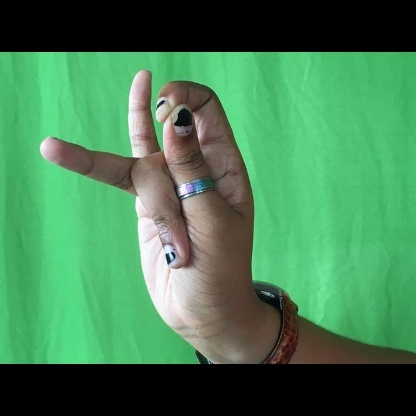
Mudra: Katakamukha